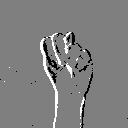
ASL letter: n